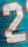
Number: 2